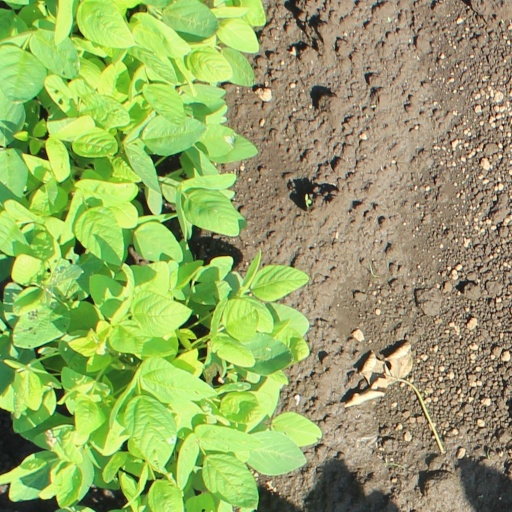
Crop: soybean